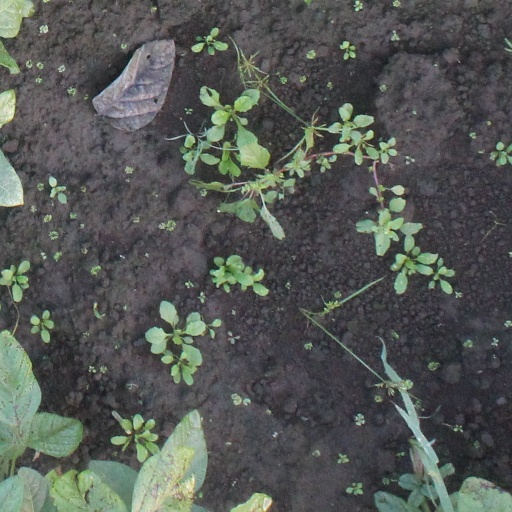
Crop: soybean